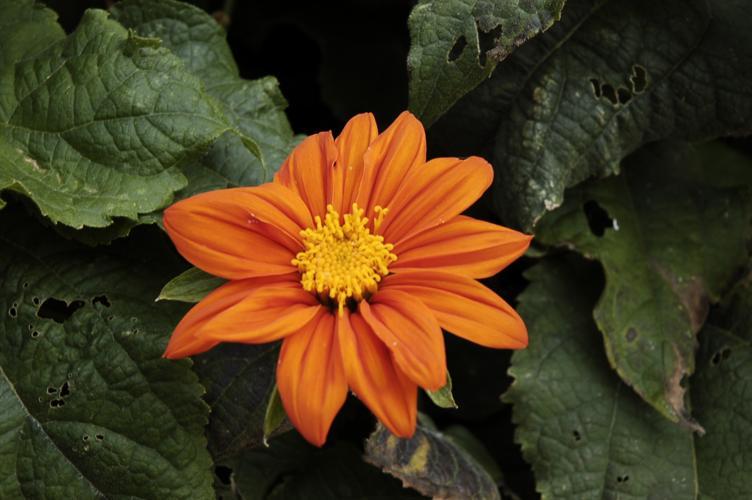
Label: orange dahlia